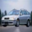
Label: automobile